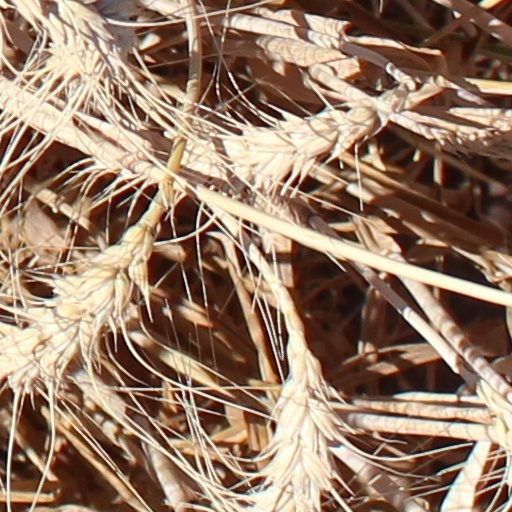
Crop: wheat